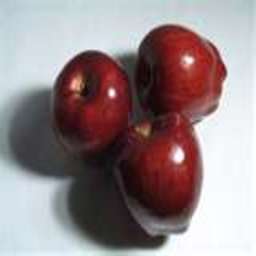
Label: Apple